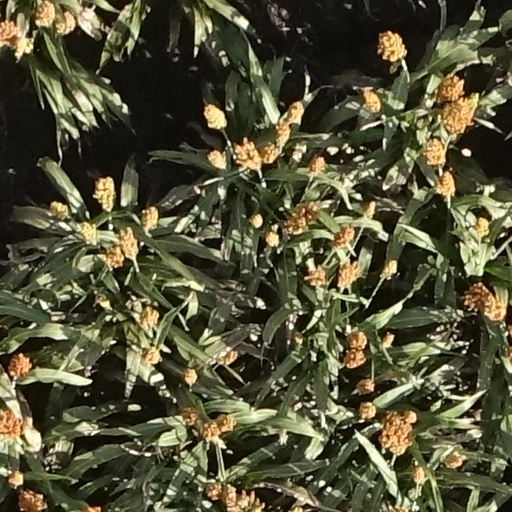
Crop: sorghum